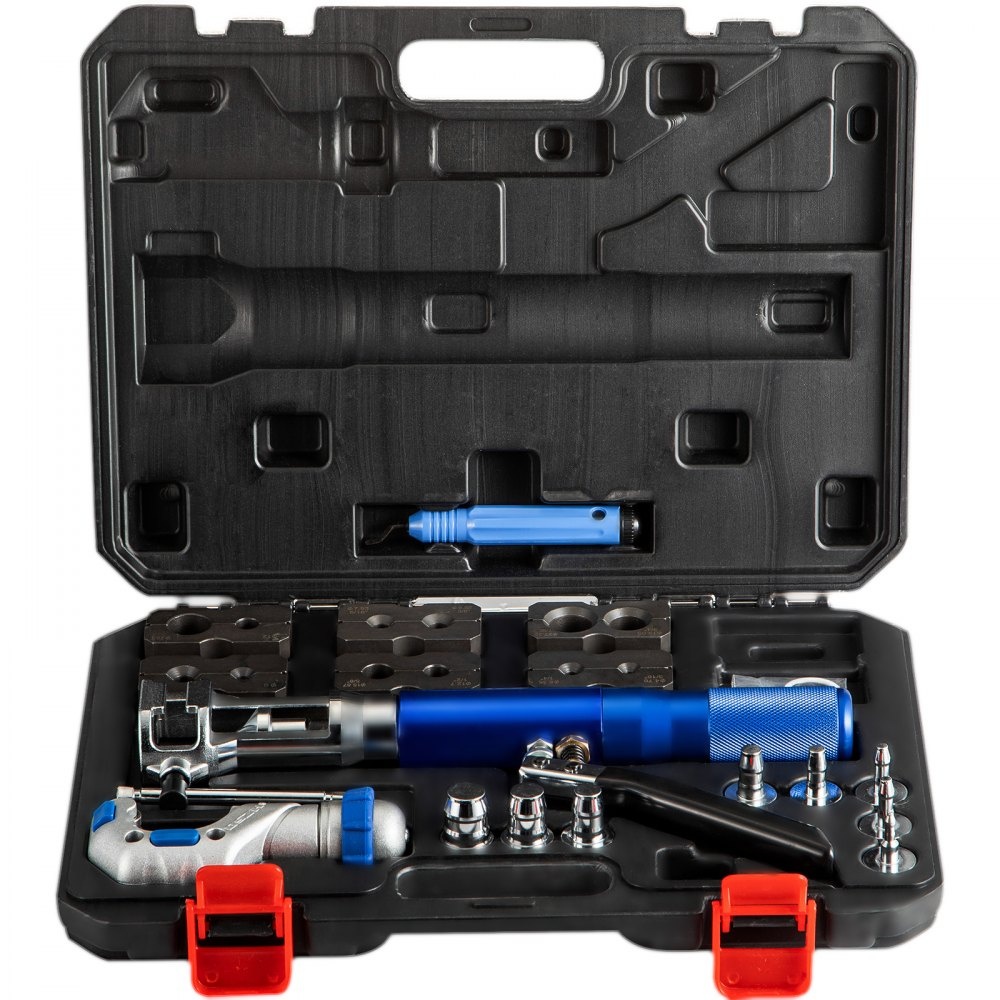
Ferramenta de Expansão Hidráulica de Tubos WK-400
Brand: Tekmaquinas
Potência: 2,2 kW; Tensão: 220 V; Frequência: 400 Hz; Velocidade: 24000 R/min; desvio concêntrico: inferior a 0,002 mm; tamanho da pinça (diâmetro): 0.005 a 0.02.0.24 polegadas (0.125.0.5.6mm); Conexão da extremidade do eixo: ER20 ø 0,125-0,5 polegadas (3,175-12,7mm); Modelo do rolamento: 7005 x 2, 7002 x 2; binário máximo: 1,2 NM; Dimensões do produto: 2,4 x 10,3 polegadas 6,2 x 26,1 cm; Peso: 13,2 lbs a 6 kg;
Category: Hardware > Hardware Accessories > Coils > Extension Coils